South Prussia

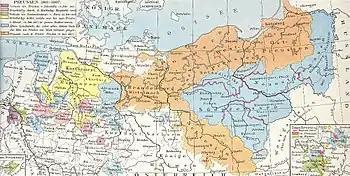
Map South Prussia "(Südpreussen)" and the Departments of Posen, Kalisch, and Warschau, 1801–1807

In 1806, South Prussia consisted of three departments ("Kriegs- und Domänen-Kammern") divided into the following districts or counties ("Kreise"):